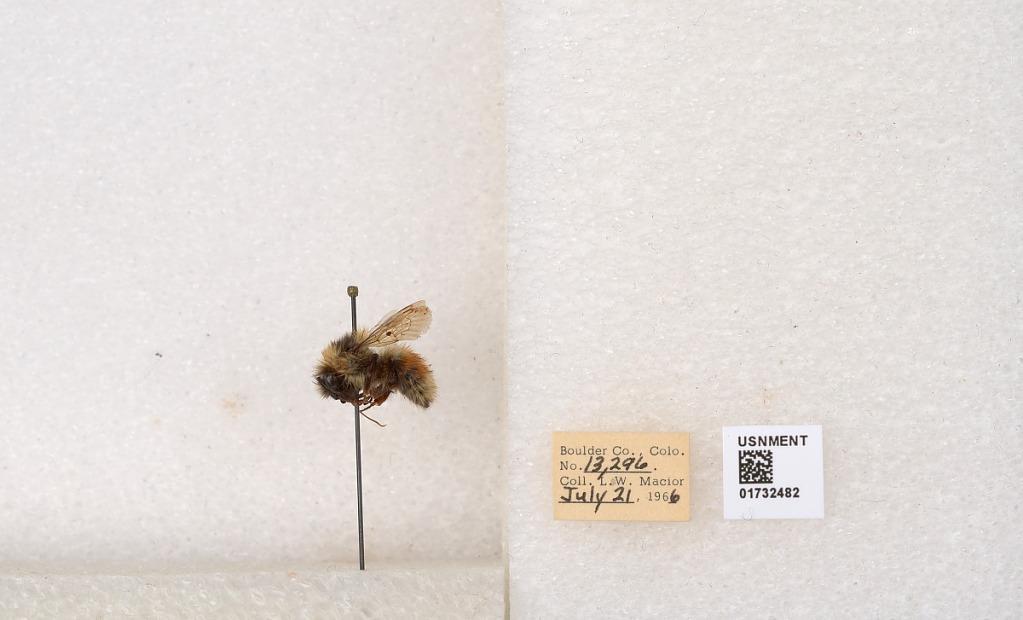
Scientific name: Bombus (Pyrobombus) sylvicola Kirby
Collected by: L. Macior
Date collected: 1966-7-21
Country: United States
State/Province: Colorado
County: Boulder
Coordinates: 40.0163, -105.294